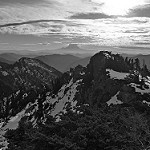
Label: B & W